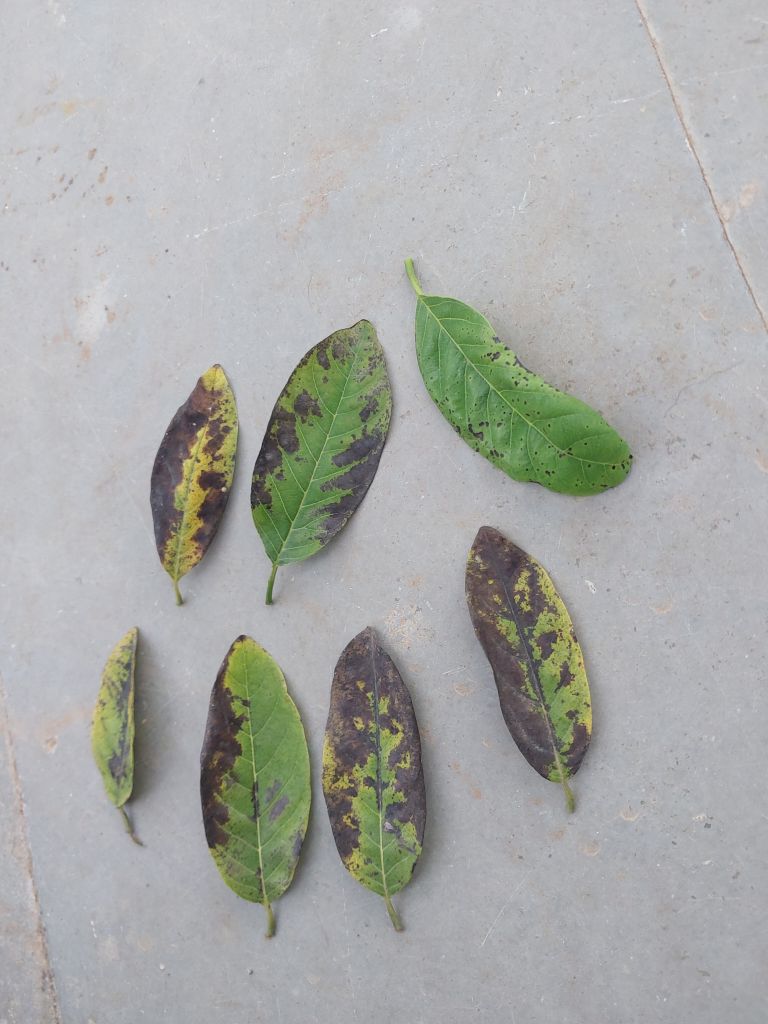
Disease label: Leaf spot on Leaves